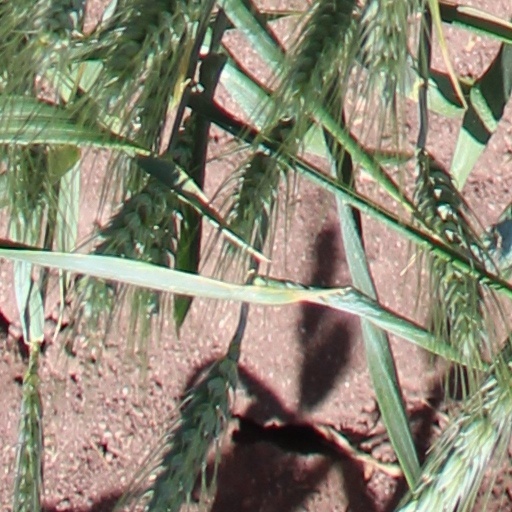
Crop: wheat